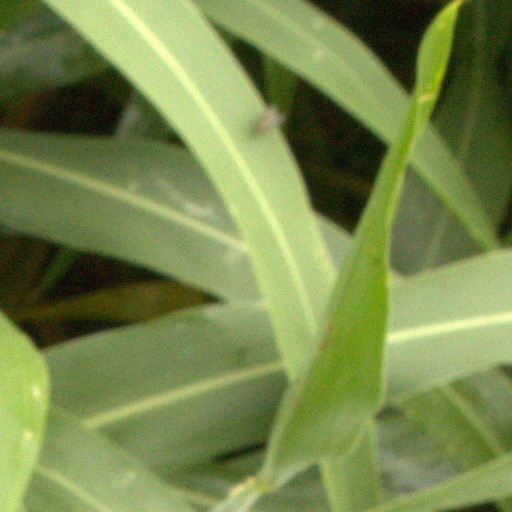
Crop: sorghum